Basque language

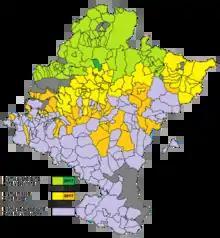
Official status of the Basque language in Navarre

Historically, Latin or Romance languages have been the official languages in the region. However, Basque was explicitly recognised in some areas. For instance, the "fuero" or charter of the Basque-colonised Ojacastro (now in La Rioja) allowed the inhabitants to use Basque in legal processes in the 13th and 14th centuries. Basque was allowed in telegraph messages in Spain thanks to the royal decree of 1904.